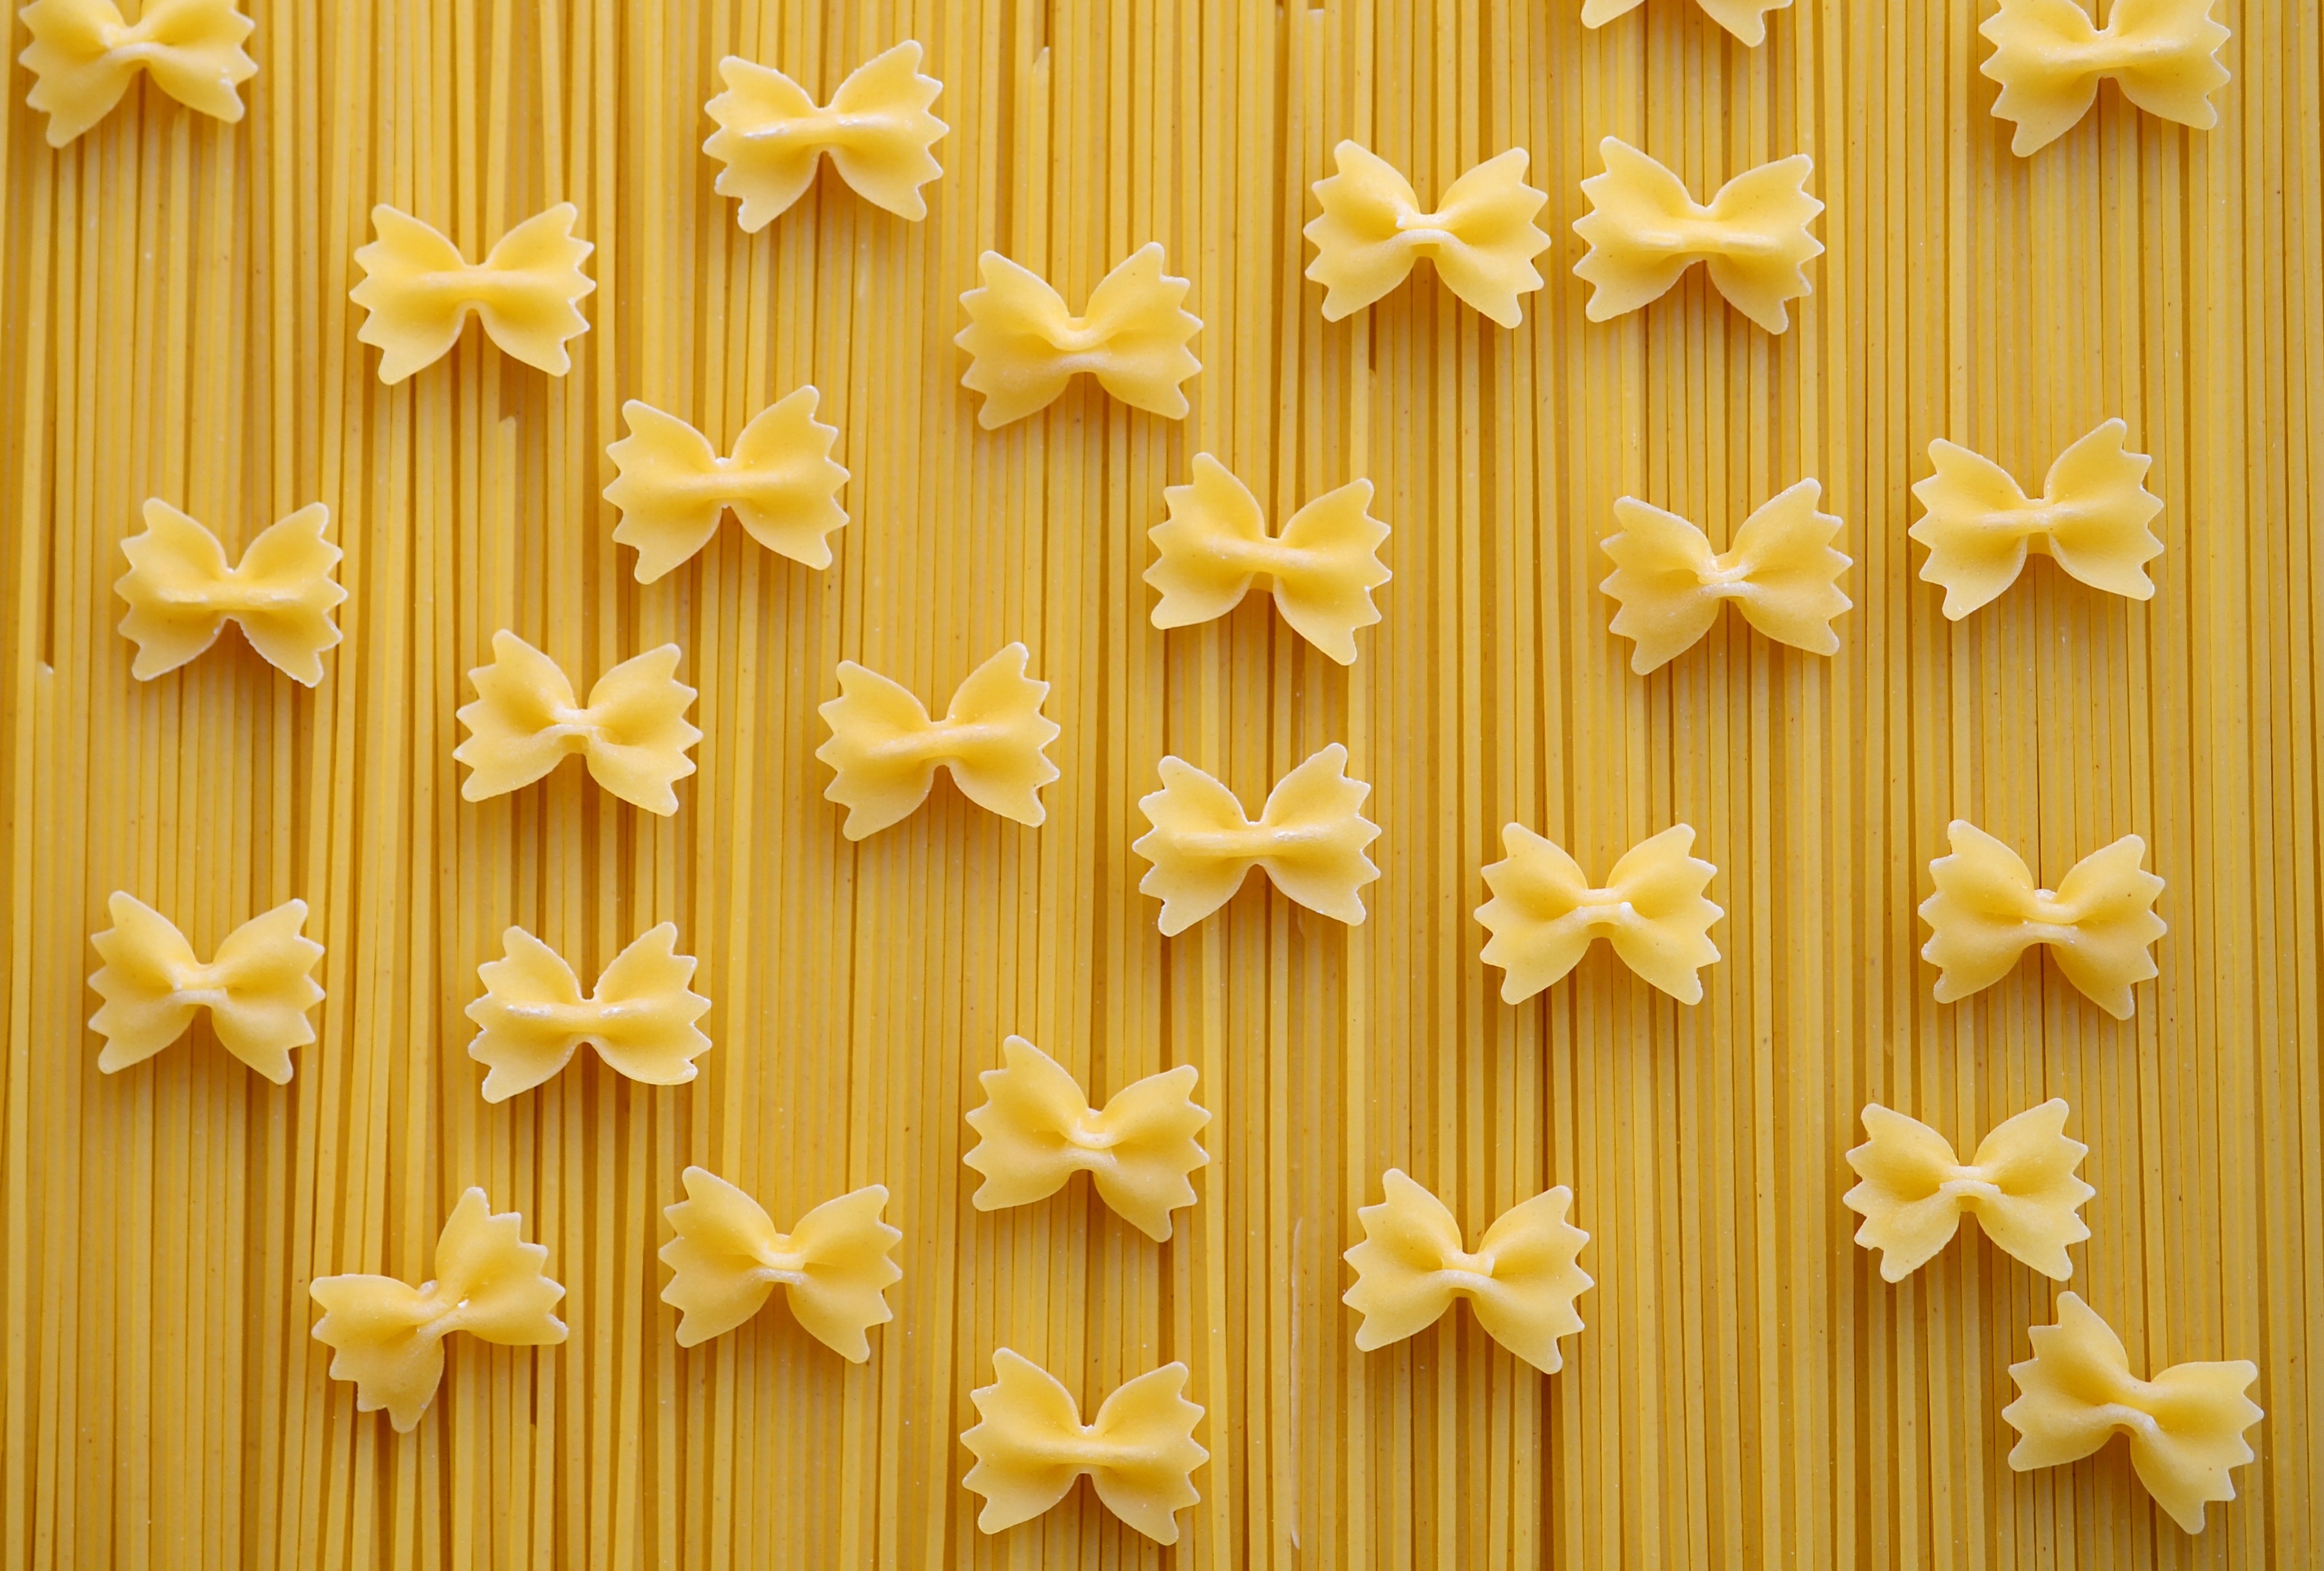
flower, petal, pattern, food, produce, yellow, baking, dessert, pasta, noodles, icing, italian